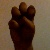
The image shows a hand gesture representing the letter 'E' in Indian Sign Language.